Madras Crocodile Bank Trust

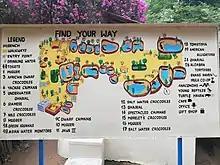
The trust runs a reptile zoo; pictured is the map of the zoo.

The Madras Crocodile Bank Trust was established in 1976 which runs a reptile zoo and herpetology research station. The centre is both a registered trust and a recognized zoo under the Wild Life (Protection) Act, 1972 and comes under the purview of the Central Zoo Authority, Ministry of Environment, Forest and Climate Change, Government of India. The Crocodile Bank is situated on a stretch of land, located about south of Chennai on the East Coast Road at Vadanemmeli near Thiruvidandhai, along the Bay of Bengal.